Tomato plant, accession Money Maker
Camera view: horizontal (90 deg, fisheye); turntable rotation: 330 degrees
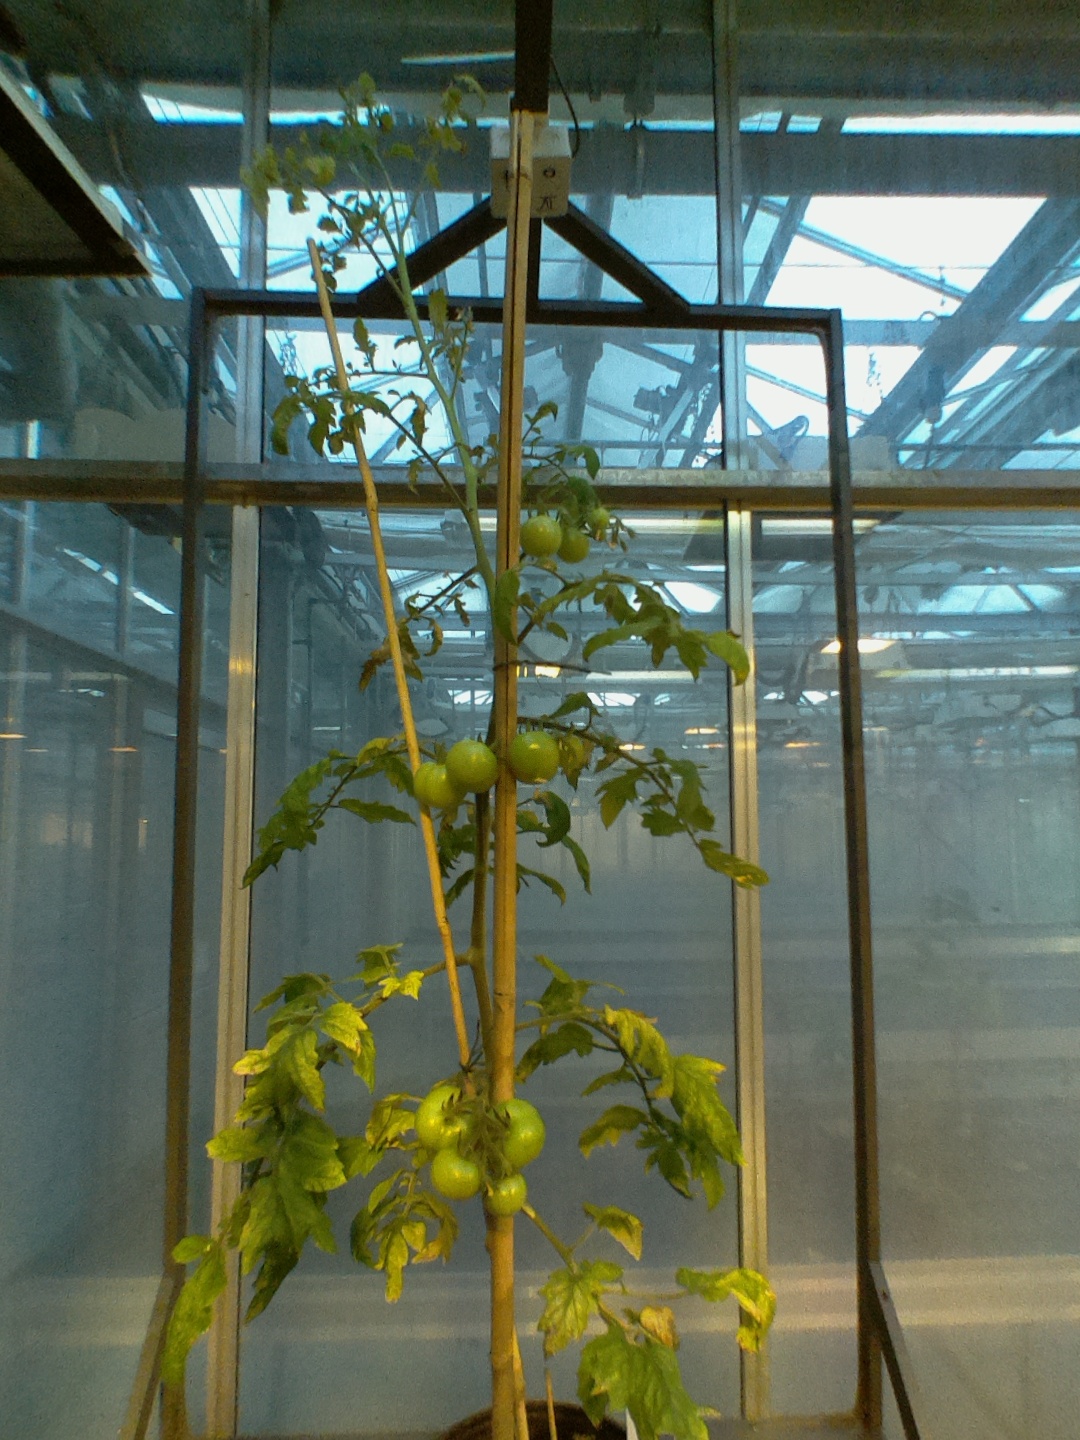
BBCH growth stage 78: 80% -90% of final fruit size